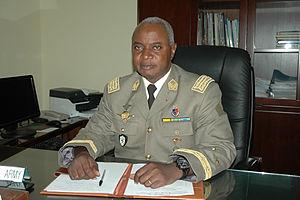
Général de Division Mahamane TOURE, Directeur Général de l’Ecole de Maintien de la Paix
Mahamane Touré, né vers 1954 à Markala, est un général de l'armée malienne.
Cette page présente les généraux de la République du Mali.